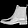
Label: Ankle boot